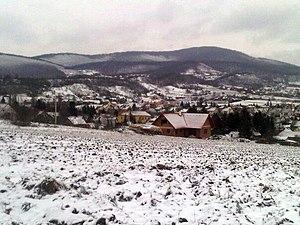
Le Zengő est un sommet de Hongrie, point culminant du comitat de Baranya, dans le massif du Mecsek.